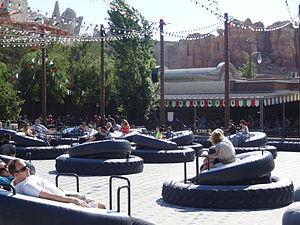
Luigi's Roamin' Tires à Disney Califonia Adventure.
Legoland Discovery Centre Atlanta ouvert au public le 17 mars.
Une auto-tamponneuse, aussi appelée auto-box en Alsace, auto-scooter en Belgique, auto-Camors en Normandie, auto-tamponnante dans le Nord, ou auto-butante ou auto-abutante en Mayenne, est une petite voiture électrique biplace protégée par des bourrelets amortisseurs de chocs, et qui sert comme attraction de fête foraine en entrechoquant d'autres voitures semblables sur une piste. Elle tire son énergie d'une tige d'alimentation placée généralement à l'arrière du véhicule et qui la relie à une grille métallique d'alimentation électrique installée au-dessus de la piste. La tension d'alimentation est en courant continu, de l'ordre de 90 à 100 volts et le positif est appliqué sur cette grille métallique aérienne et la masse, pour le retour du courant est la surface de tôle au sol correctement reliée à la carcasse du manège et à la terre afin d'éviter tout risque d'électrocution.